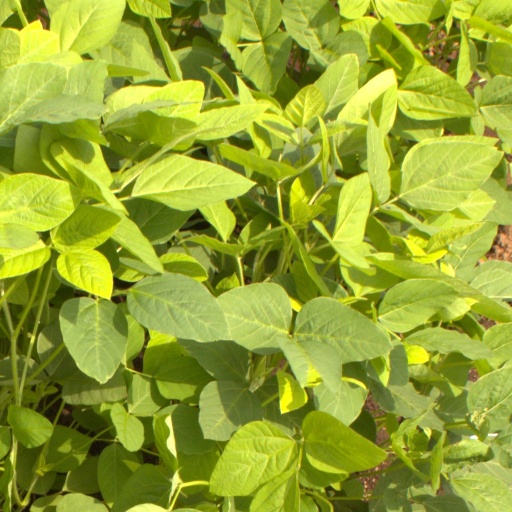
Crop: soybean